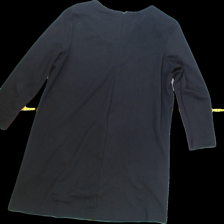
View: back
Type: Dress
Category: Ladies
Brand: H&M
Colors: Black
Material: 55% Cott 45% Poly
Pattern: Plain
Cut: C-collar
Size: M
Season: All
Trend: No trend
Stains: No
Price range: 50-100
Recommended usage: Reuse